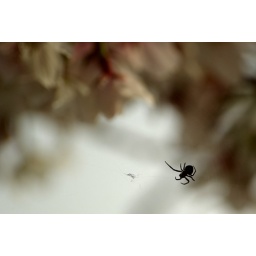
This spider is building a web in her cherry tree home.